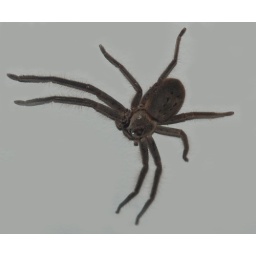
On the kitchen ceiling of a house in Wilson Street, Lawson, Blue Mountains, New South Wales, May 2009